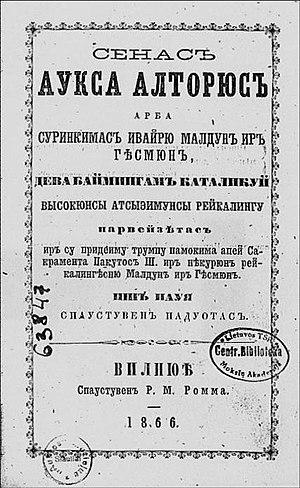
Le mot russification désigne plusieurs processus différents mais complémentaires :